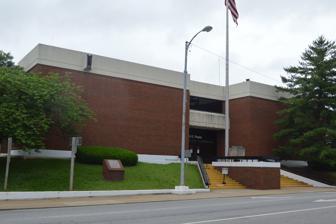
Building: Saline County Courthouse (Illinois)
Country: United States of America
Year built: 1967
Local government building in the United States Southern front of the courthouse at 10 E. Poplar Street 1861 courthouse (left) Postcard of the 1904 courthouse The Saline County Courthouse is a government building in Harrisburg , the county seat of Saline County , Illinois , United States .  Built in 1967, it is the fifth courthouse to serve the county and the third in Harrisburg. The first land purchase in present-day Saline County occurred late in 1814, at a time when the nearby Illinois Salines in today's Gallatin County were still providing the majority of the area's income.  The area was then part of Gallatin County, within which it remained until 1847. County officials began to meet in October 1847, and by the year's end, a county seat had been platted and named " Raleigh ". Because Raleigh lies in far northern Saline County, in 1853 southern residents platted a new town, Harrisburg, on high ground near the Saline River . County voters narrowly supported moving the seat in an 1857 election, although a court battle delayed the move for two years, and the community did not incorporate until 1861. By the end of 1848, Saline County's first courthouse was complete; it was a simple frame building, and it grew inadequate so rapidly that a brick replacement was erected and opened in early 1854.  With the transfer of county seat status to Harrisburg, plans for a new courthouse were laid beginning in early 1859, and the third courthouse opened around New Year's, 1861.  It was a Greek Revival structure with Doric columns and a portico on the facade. It was removed in 1904 in order to construct a larger courthouse, three stories high with an attached clock tower , and this building in turn was removed in 1967 to permit the completion of the current courthouse.  Unlike the artistic previous courthouses, the current and fifth courthouse located at 10 E. Poplar St. is a plain Modernist structure with windowless brick walls and a recessed main entrance atop a shallow flight of stairs. References